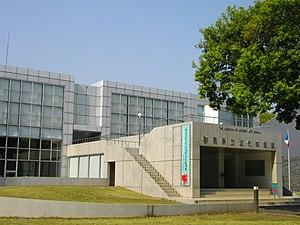
Le Musée d'Art Moderne de Gunma a ouvert en 1974 à Takasaki, dans la préfecture de Gunma. La collection comporte des œuvres de Monet, Renoir, Gustave Moreau et Soga Jasoku.